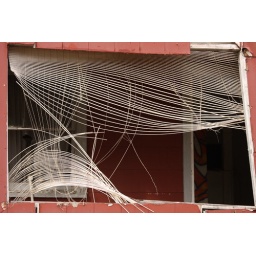
window at abandoned house on S. Tryon Street in Charlotte, North Carolina